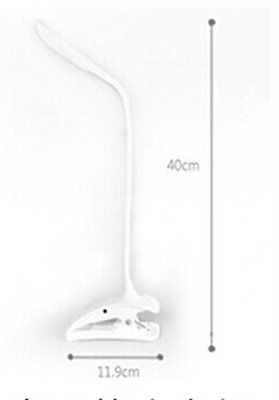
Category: lamp